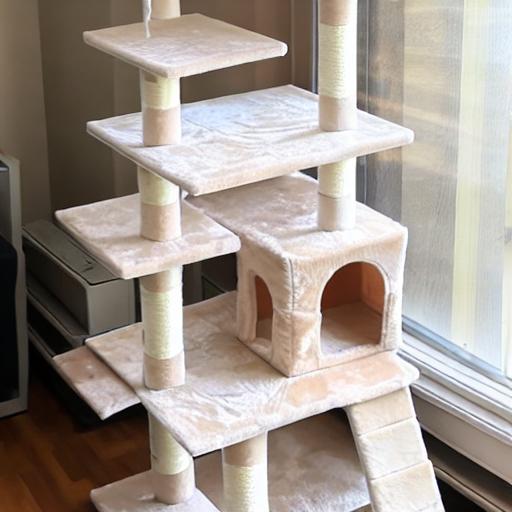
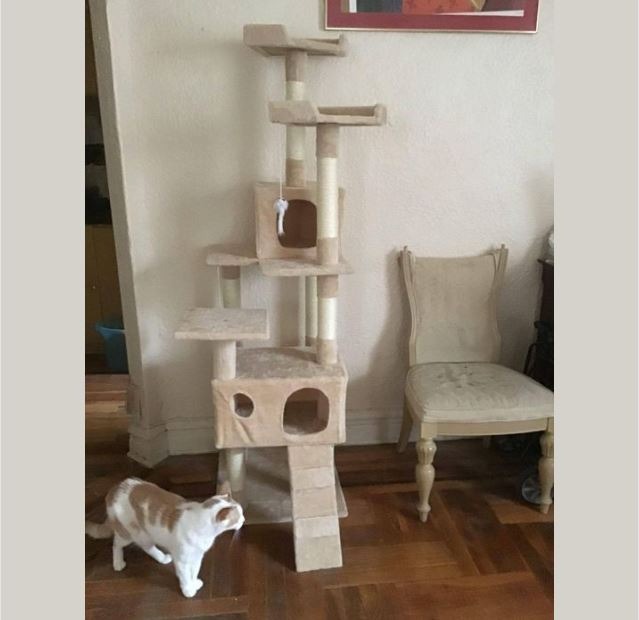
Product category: items_cat tree
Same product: no